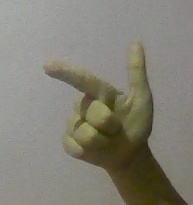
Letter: yaa